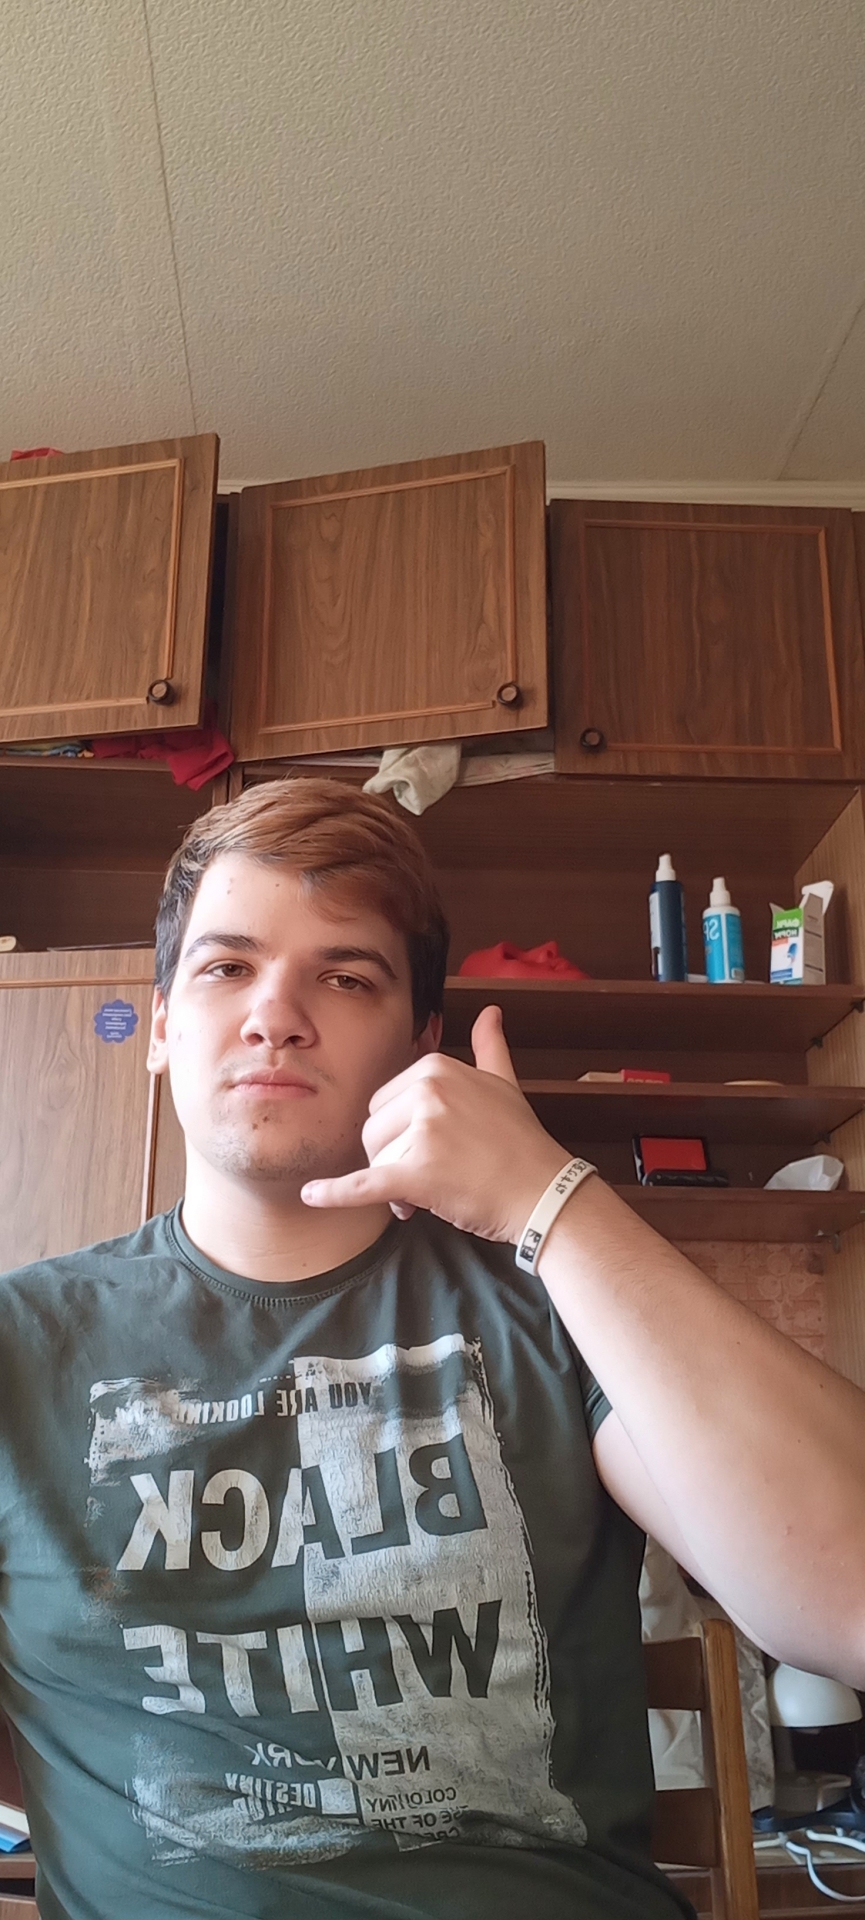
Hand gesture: call